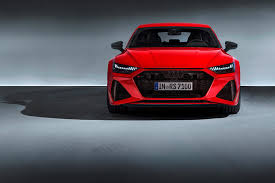
Label: noambulance